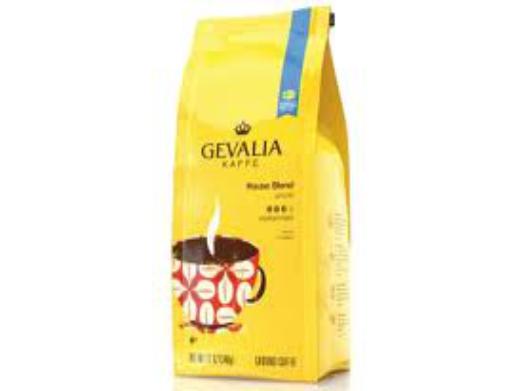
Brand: Gevalia
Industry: Food